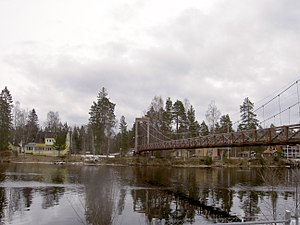
Vansbro
Vansbro
Vansbro er et byområde i Vansbro kommun i Dalarnas län i Sverige. I 2010 var indbyggertallet 2.026.